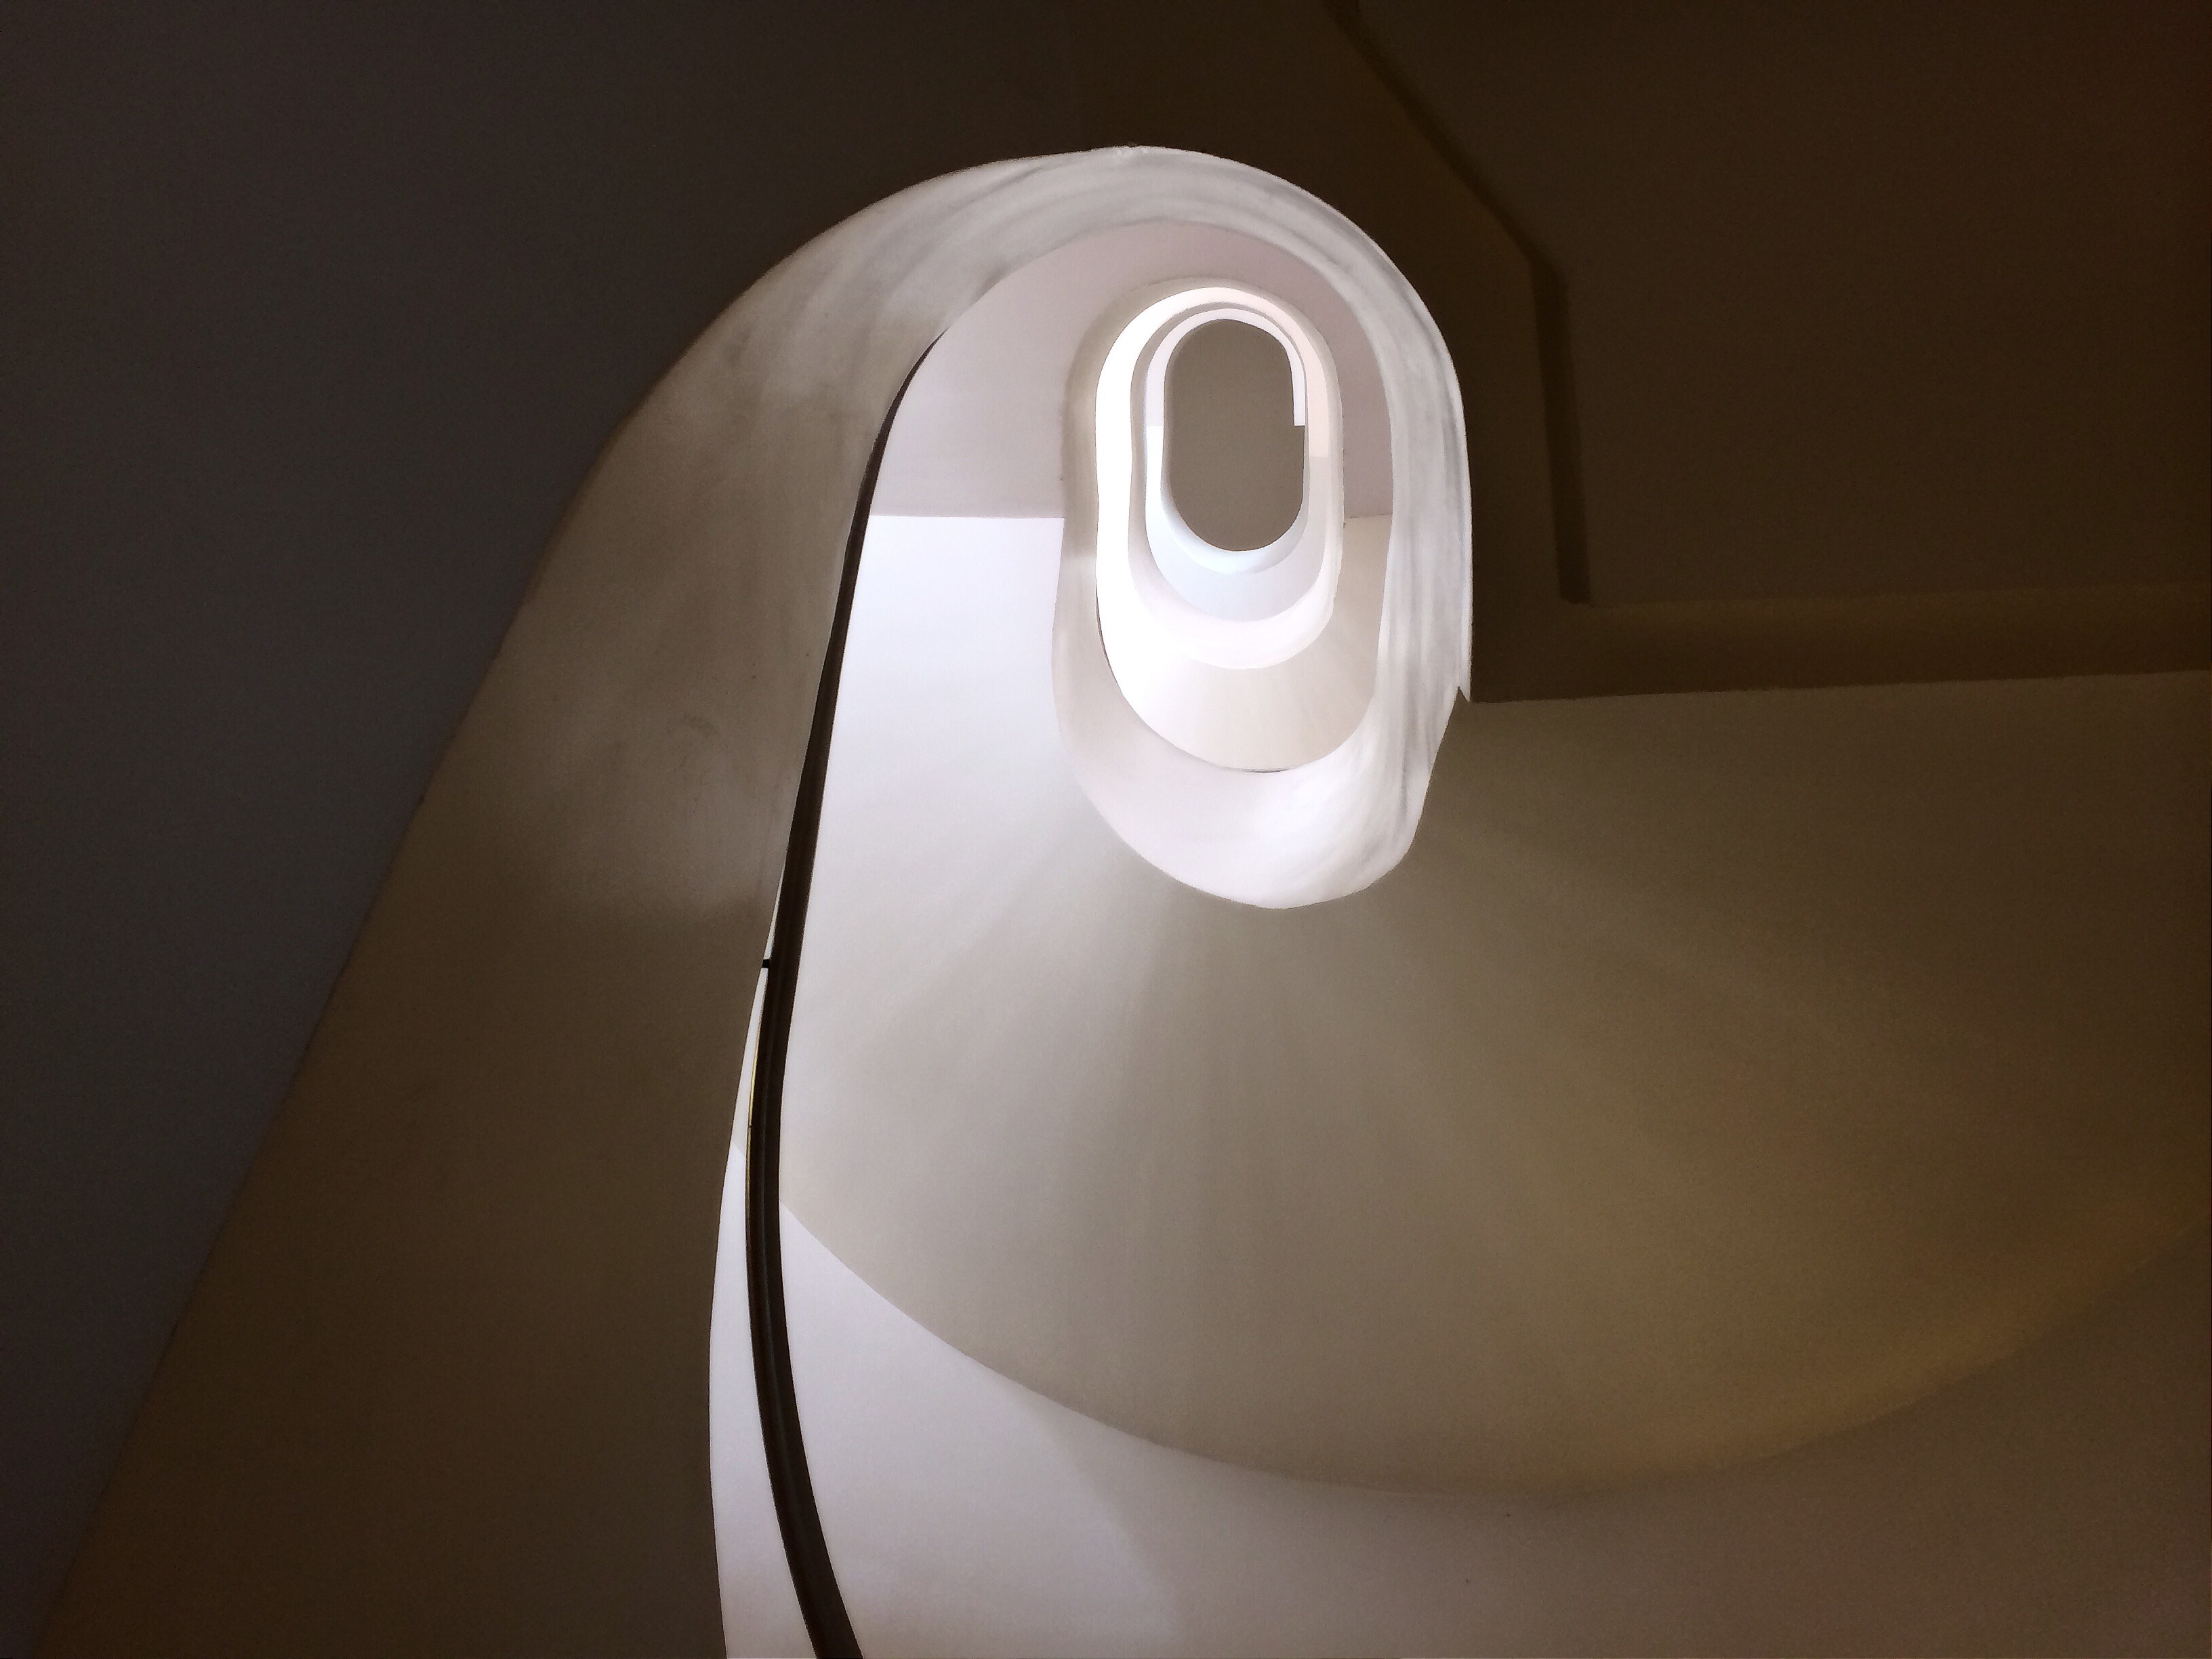
light, white, wheel, staircase, ceramic, toilet, lamp, lighting, circle, tap, light fixture, shape, golden ratio, plumbing fixture, arkitekture